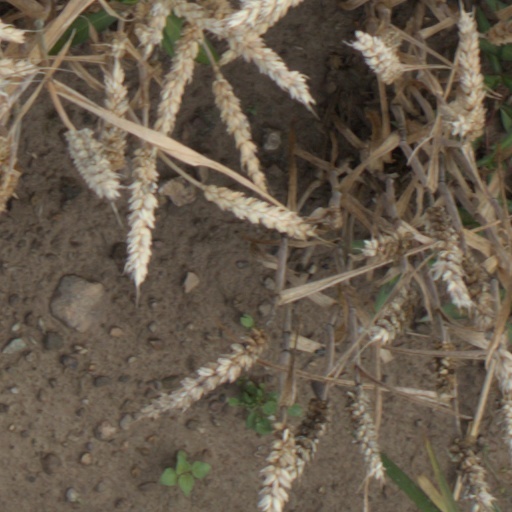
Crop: wheat